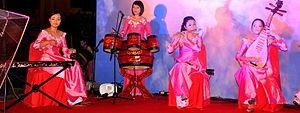
"Il est souvent dit que la musique vietnamienne est une synthèse originale des influences chinoise, indienne, indonésienne, occidentale et bouddhique, mais ce mot ""synthèse"" n'est peut-être pas très parlant au regard de la diversité de genres et la complexité entre les périodes.